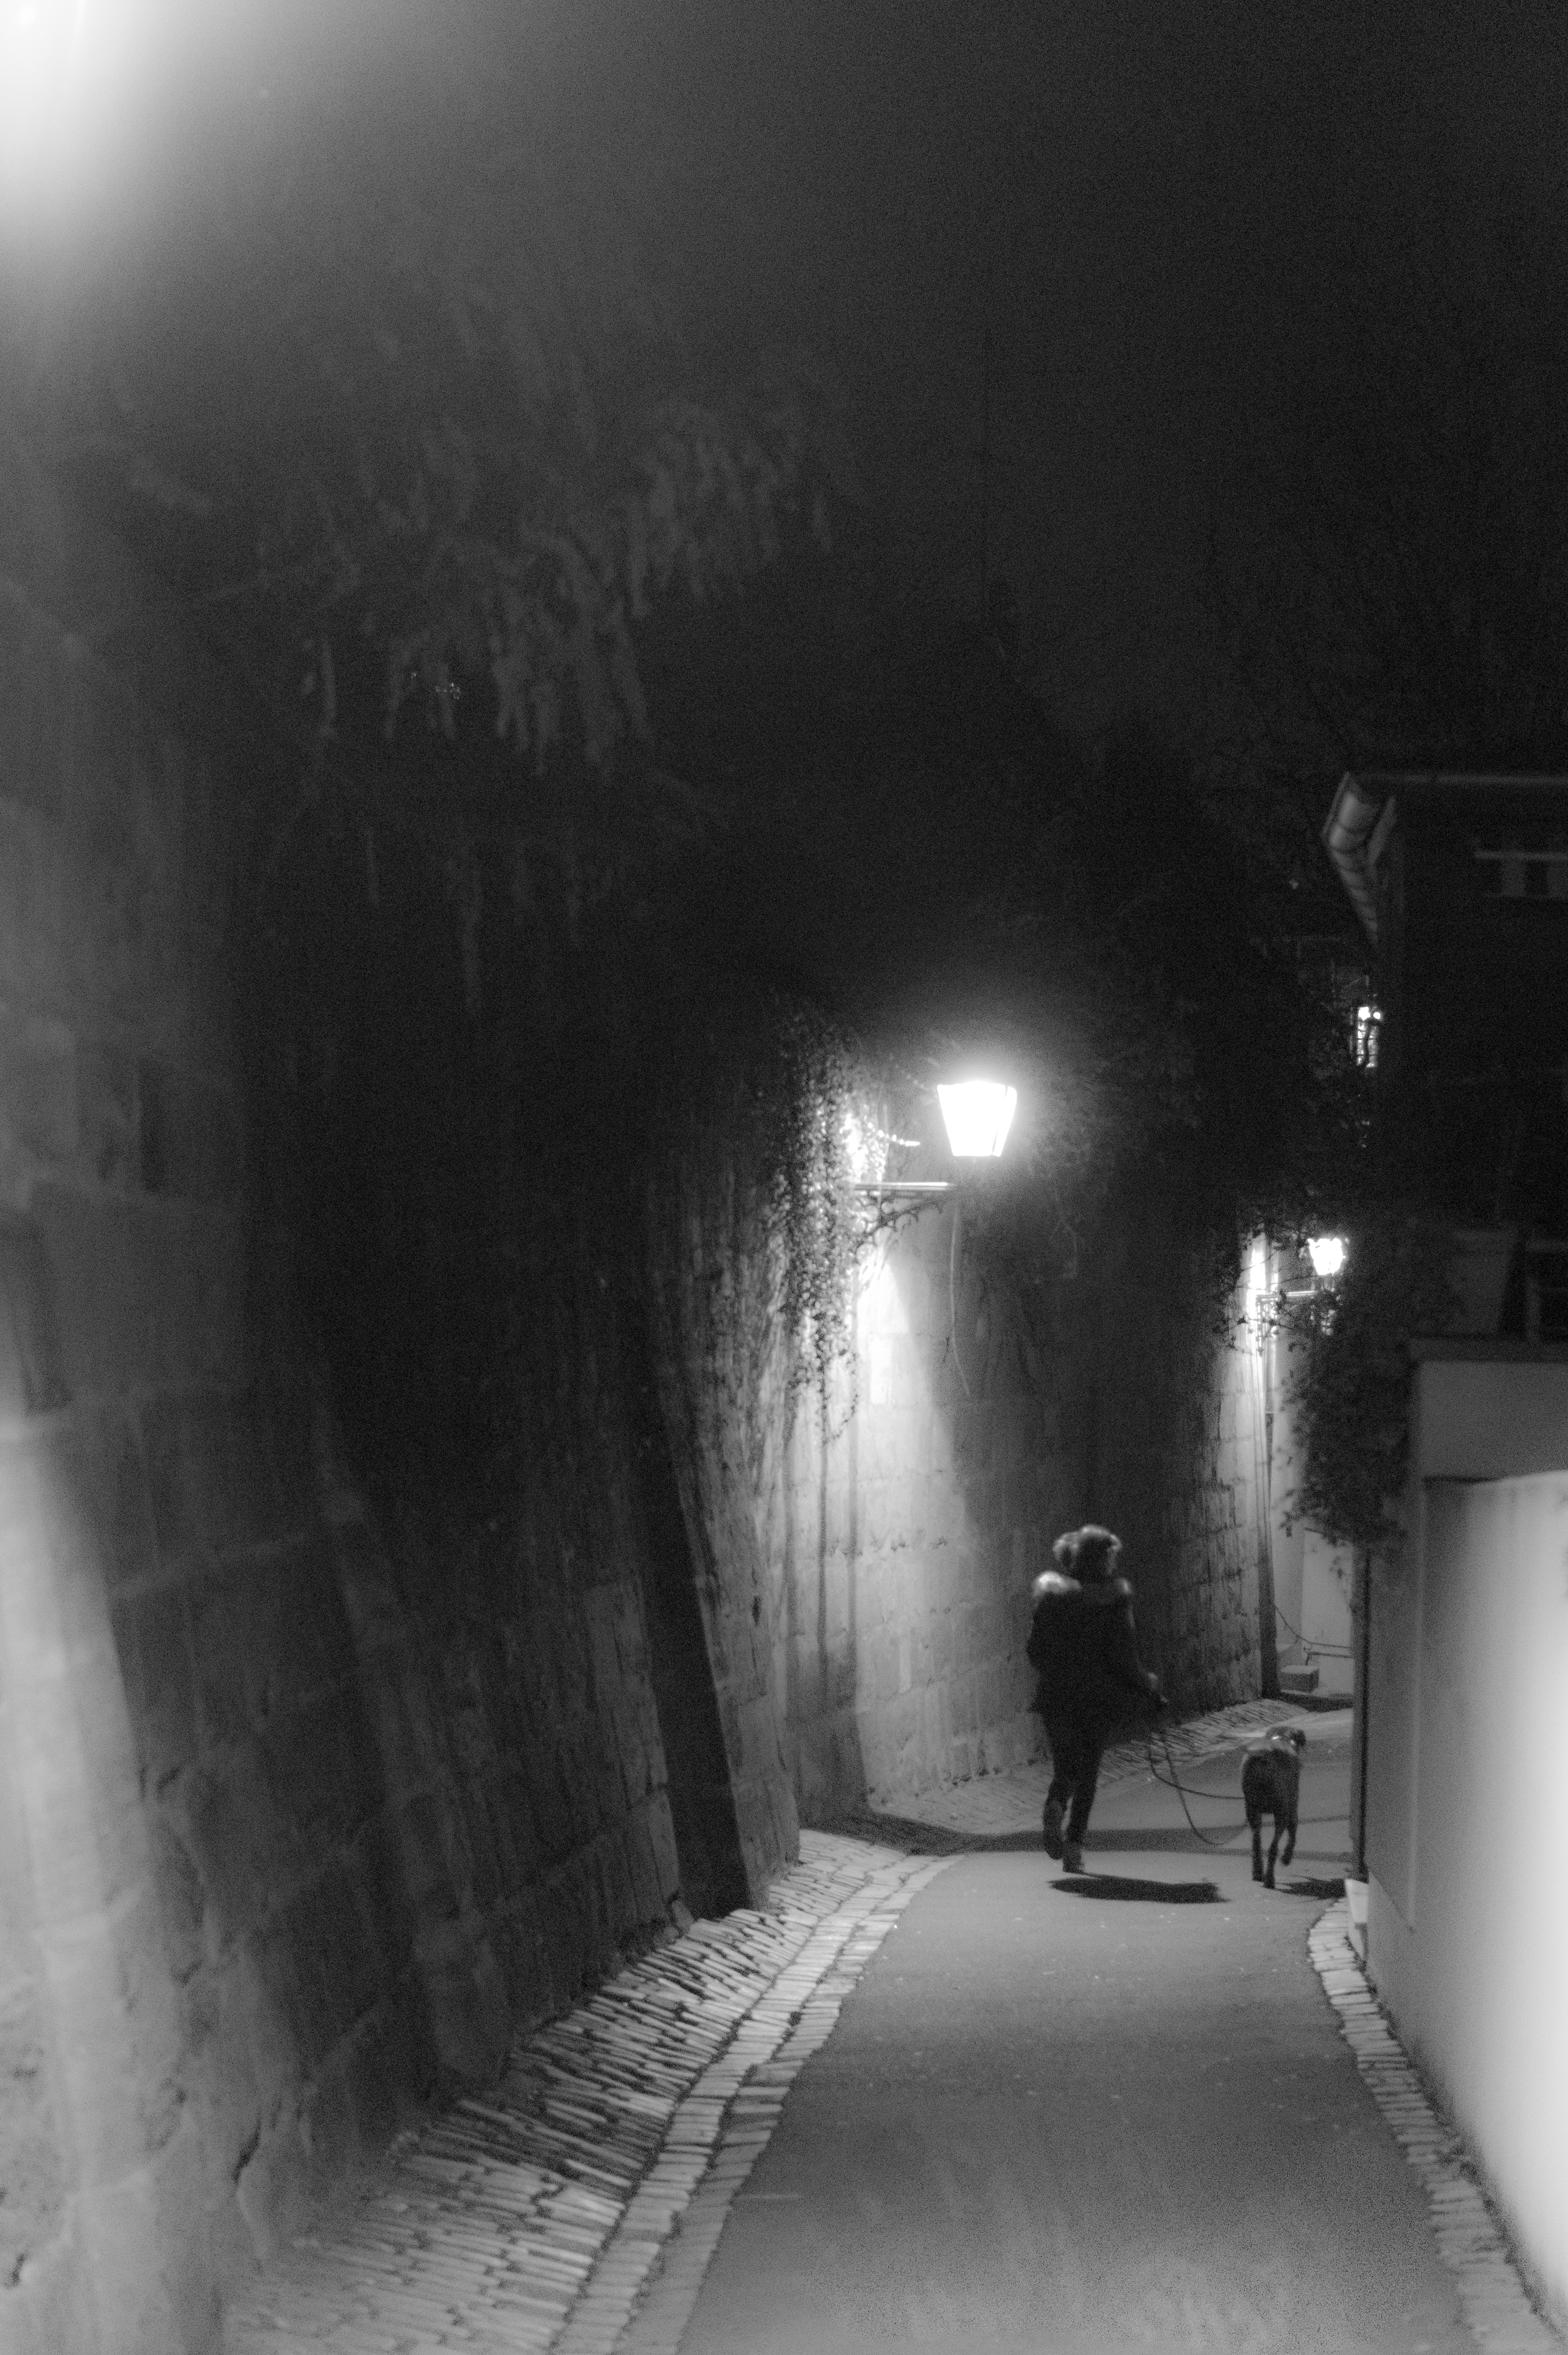
snow, light, black and white, girl, fog, white, street, night, photography, alley, dog, tunnel, jump, walk, love, weather, darkness, black, leap, monochrome, candid, art, happiness, infrastructure, snapshot, joy, germany, bavaria, fine, streetscene, pleasure, nuremberg, sonystreetphotographer, n rnberg, johannis, riesenschritt, medival, monochrome photography, film noir, atmospheric phenomenon